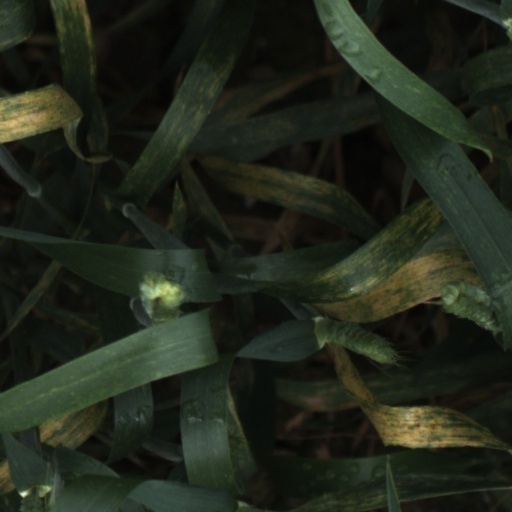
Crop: wheat